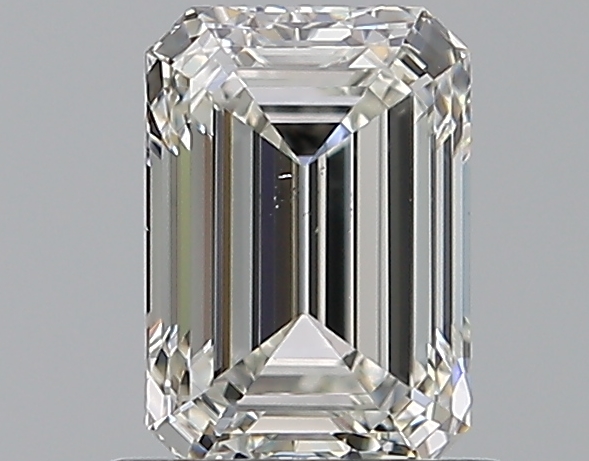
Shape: emerald
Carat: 0.9
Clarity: VS1
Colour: H
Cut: EX
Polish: EX
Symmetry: EX
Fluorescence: N
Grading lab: GIA
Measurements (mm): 6.5 x 4.53 x 3.1